Answer in natural language. Which point is closer to the camera taking this photo, point B  or point C? Choose between the following options: B or C
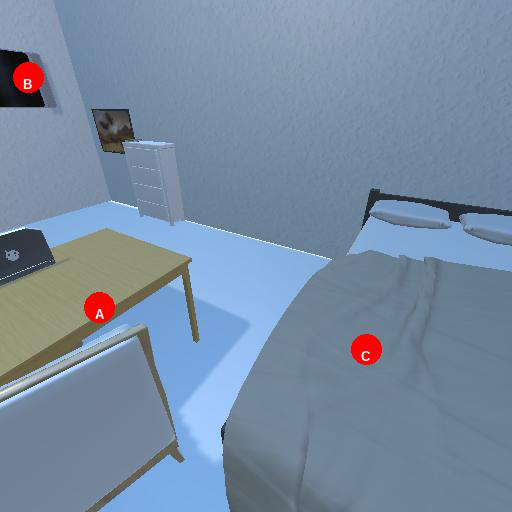
<answer>C</answer>